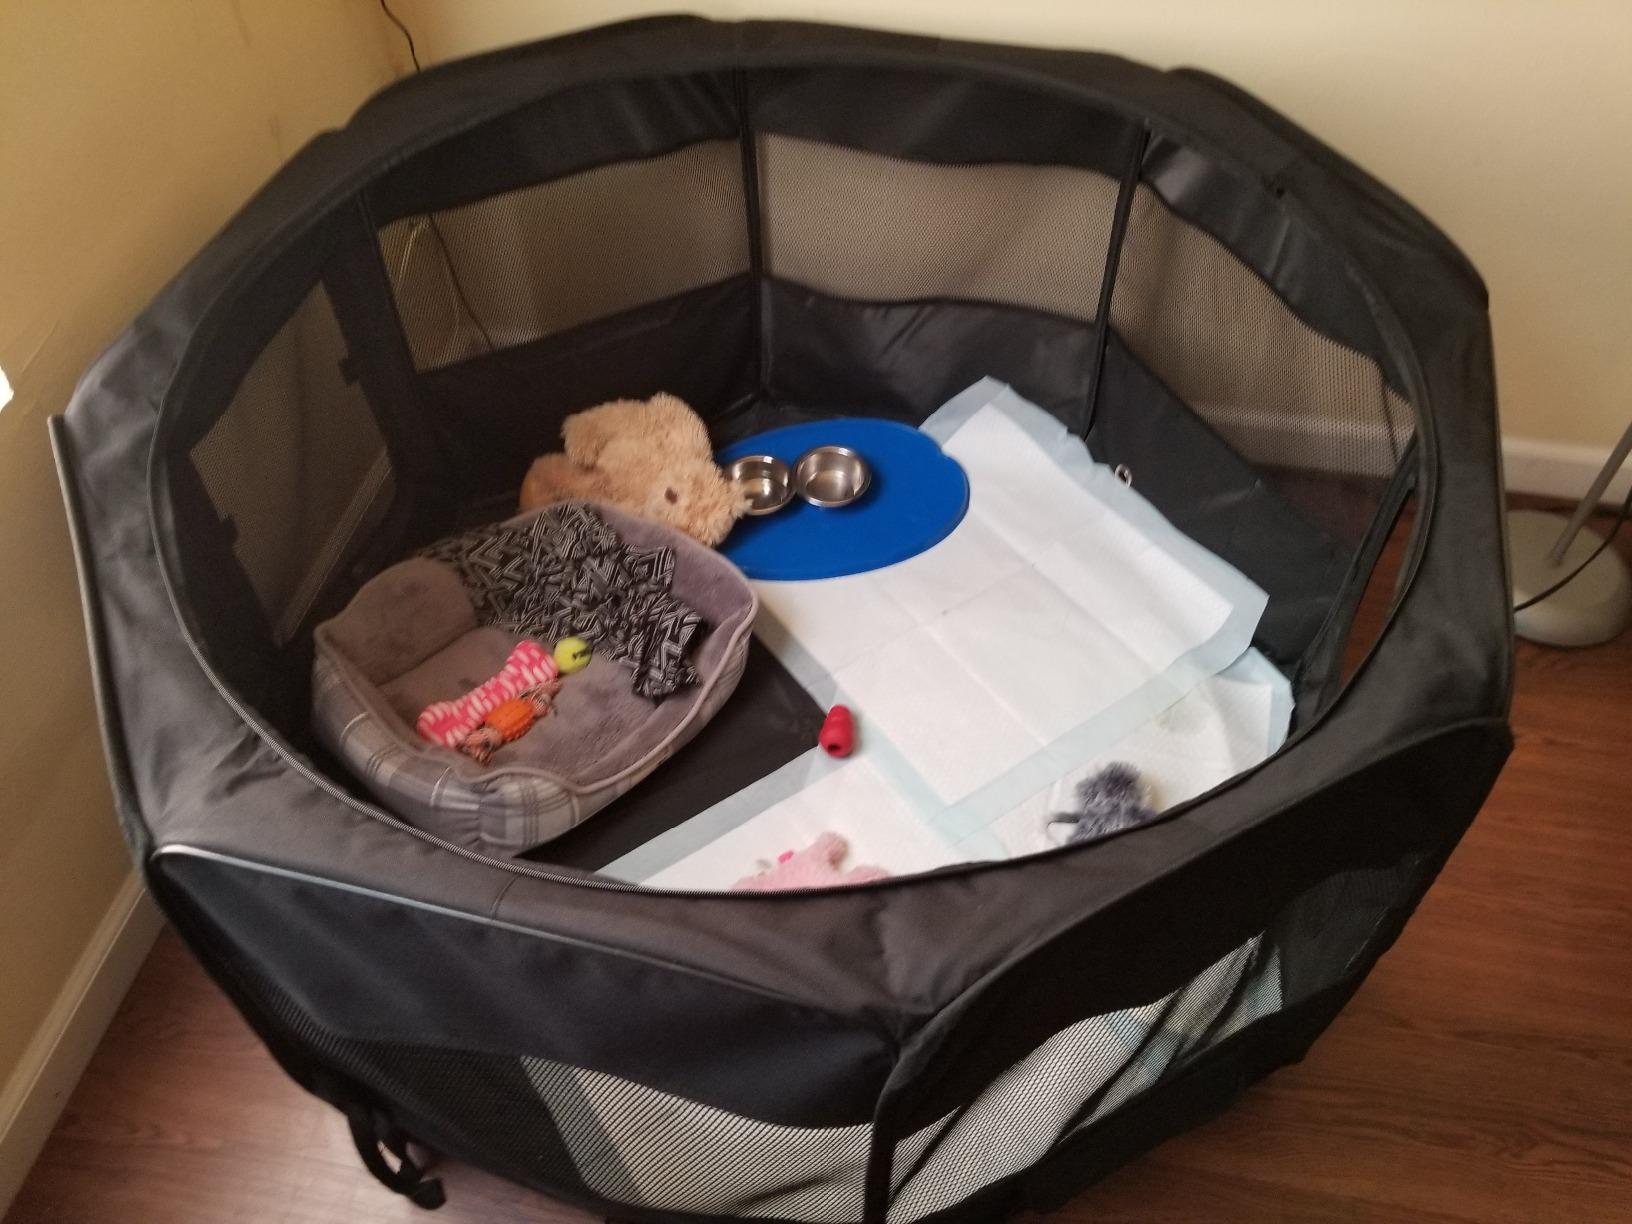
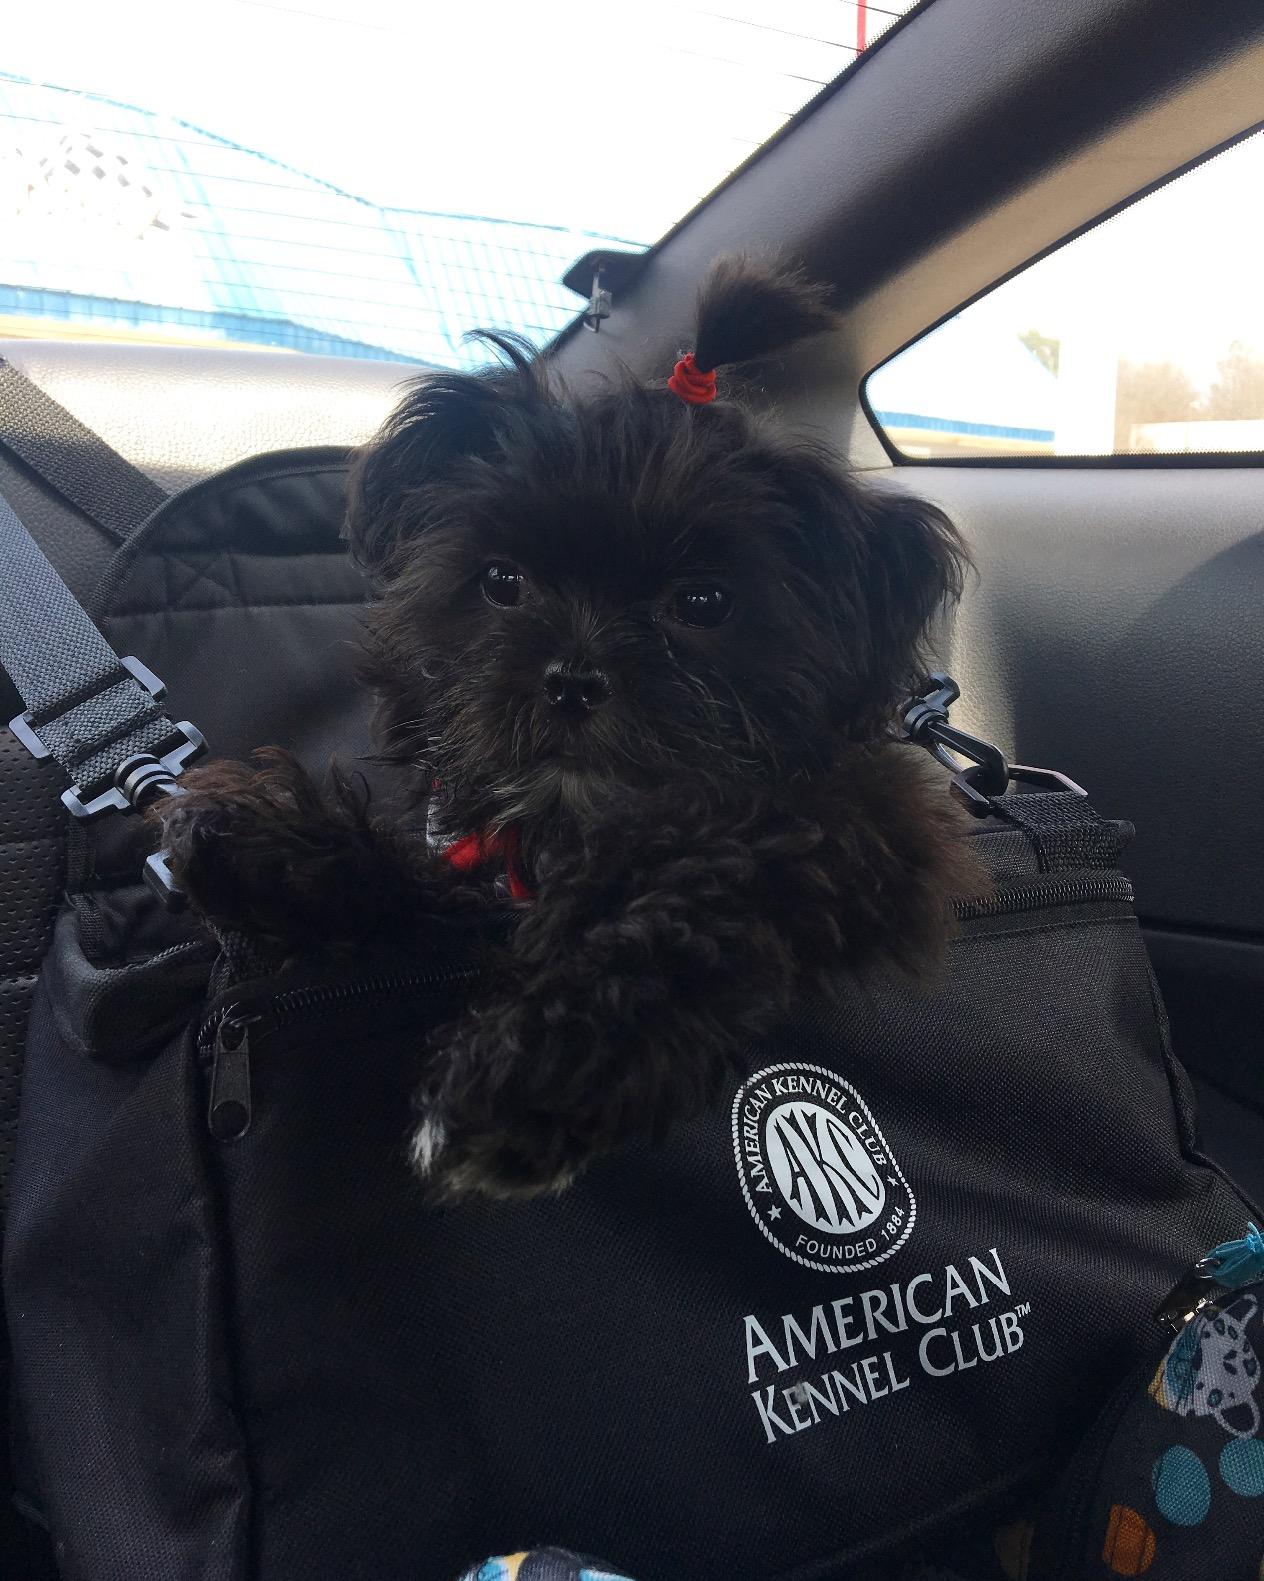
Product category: items_kennel
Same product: no